Orthodox Ohrid Archbishopric

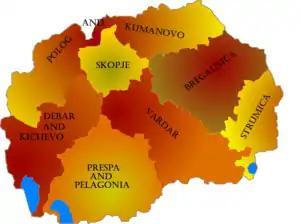
Map of the seven diocese of OOA in North Macedonia

Dioceses on the territory of North Macedonia were: